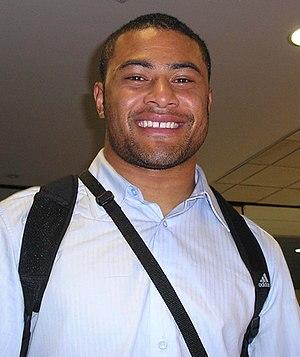
Samuel Tuitupou, né le 1ᵉʳ février 1982 à Auckland, est un joueur de rugby à XV néo-zélandais qui a joué avec les All-Blacks au poste de trois-quarts centre.